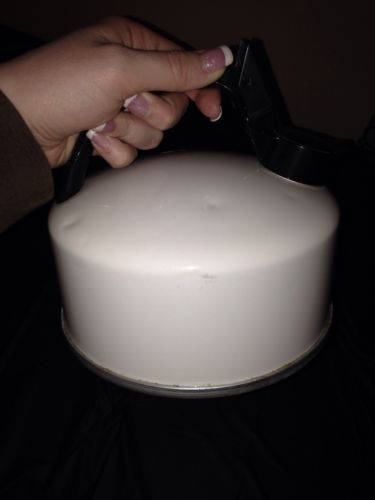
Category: kettle